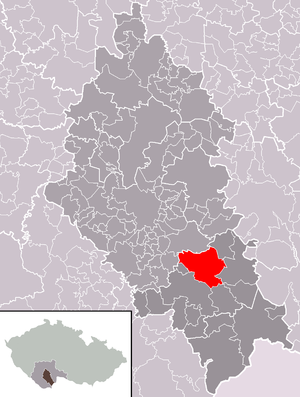
Borovany est une ville du district de České Budějovice, dans la région de Bohême-du-Sud, en République tchèque. Sa population s'élevait à 4 165 habitants en 2020.